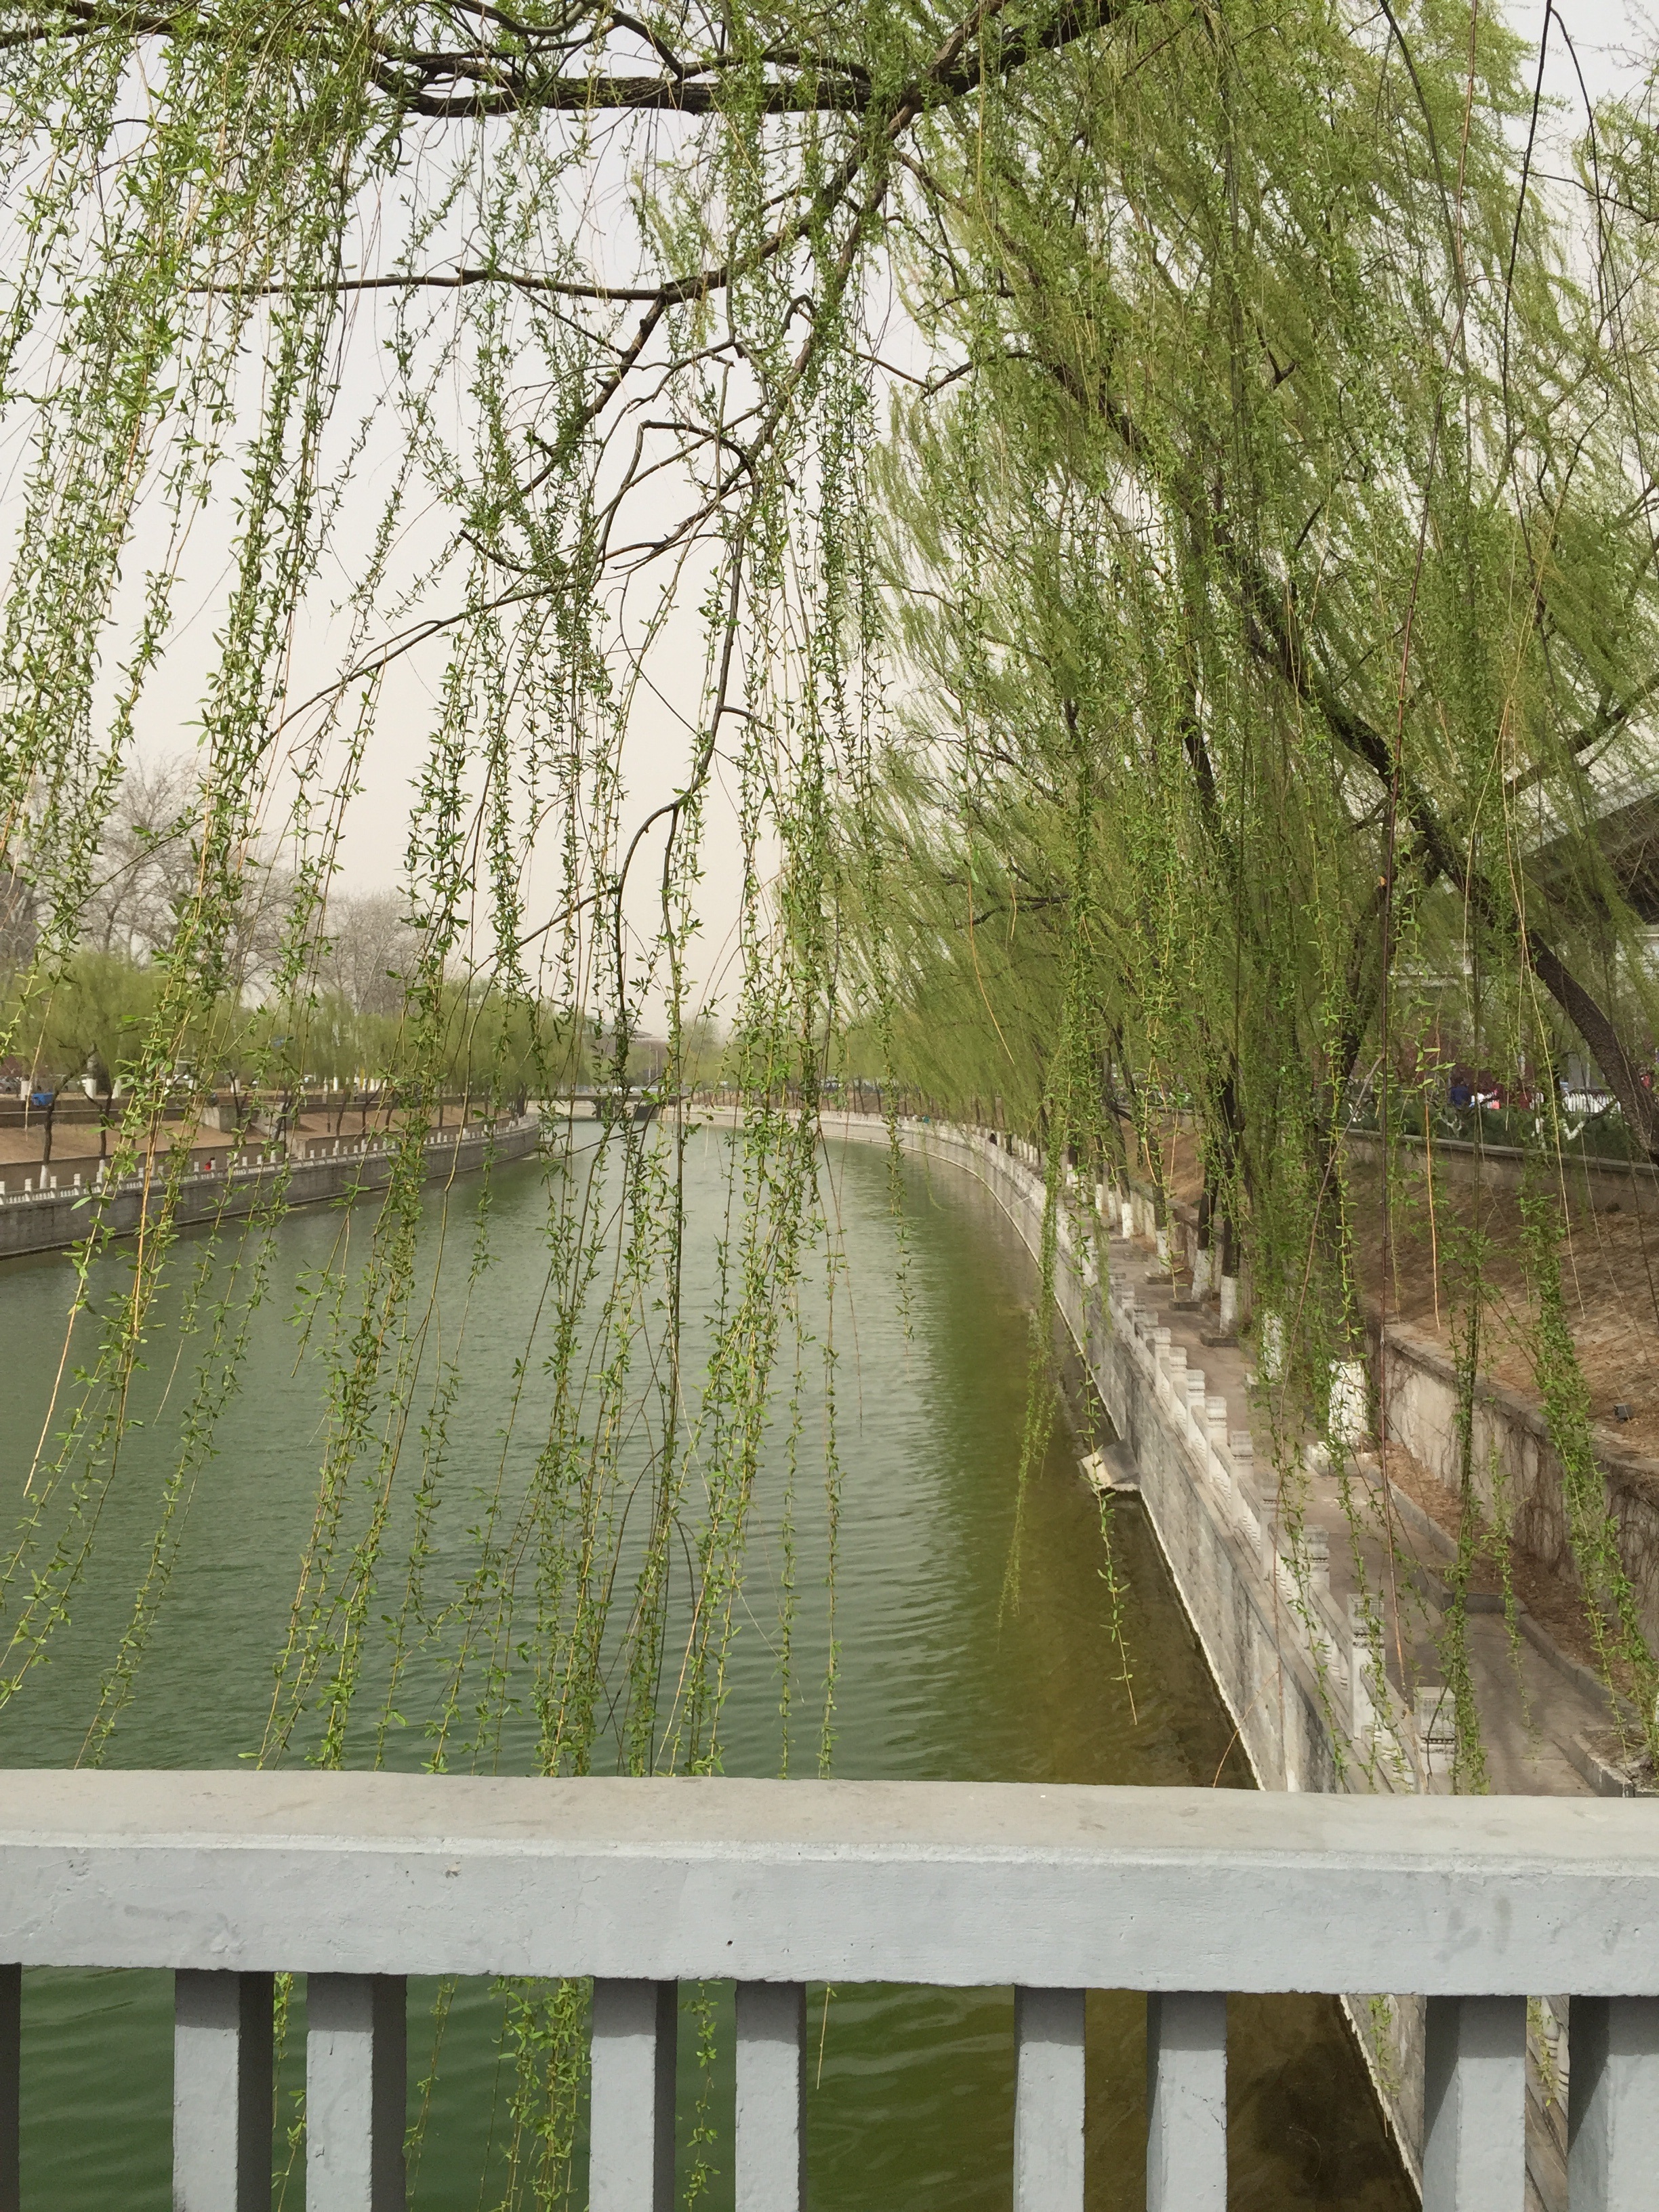
tree, water, lake, river, canal, pond, spring, green, waterway, body of water, willow, wetland, running water, fish pond, bayou